Bride of the Wind

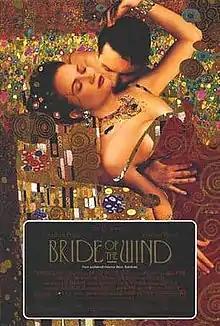
Film poster

Bride of the Wind is a 2001 period drama directed by Academy Award–nominee Bruce Beresford and written by first-time screenwriter Marilyn Levy. Loosely based on the life of Alma Mahler, "Bride of the Wind" recounts Alma's marriage to the composer Gustav Mahler and her romantic liaisons. The title of the film alludes to a painting by Oskar Kokoschka named "Die Windsbraut", literally meaning "The Bride of the Wind", though often translated as "The Tempest". The artist dedicated this painting to Alma Mahler.